Elamgulam

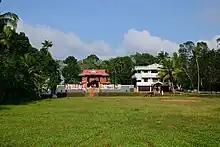
Elamgulam Sree Dharma Sastha Temple

St Mary’s Syro Malabar Church , Elangulam lies on the Pala-Ponkunnam road in Kottayam District. Consecrated in 1895, the church is dedicated to the Holy Virgin Mary. The church features a cemetery and the Koorali Chapel . A High School is also run by the church. The parish has many devotional societies. The annual church feast is normally held during the last week of December.